Cory Allen (rugby union)

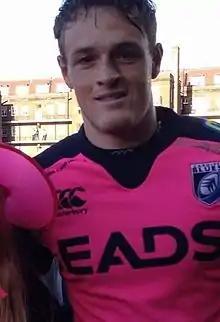
Allen at The Arms Park

Cory Allen (born 11 February 1993) is a retired Welsh international rugby union player. A centre or wing, he played for Cardiff Blues and the Ospreys. Allen joined the Dragons in 2021, but did not feature for the side.